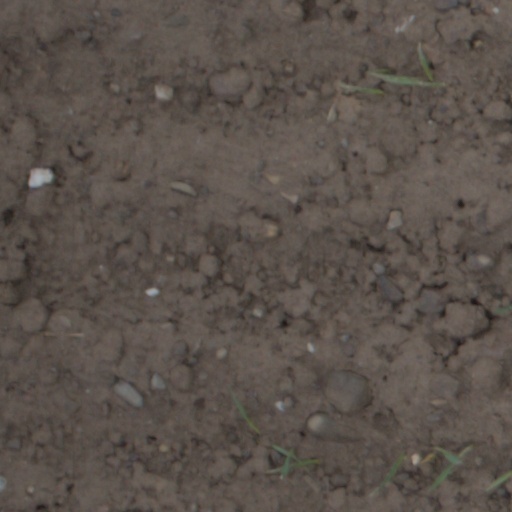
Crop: wheat